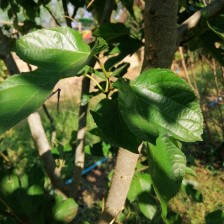
Variety: RedKing